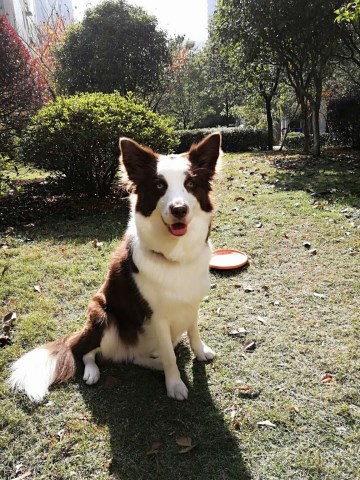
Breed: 2594-n000109-Border_collie